Describe the emotion expressed in this image:  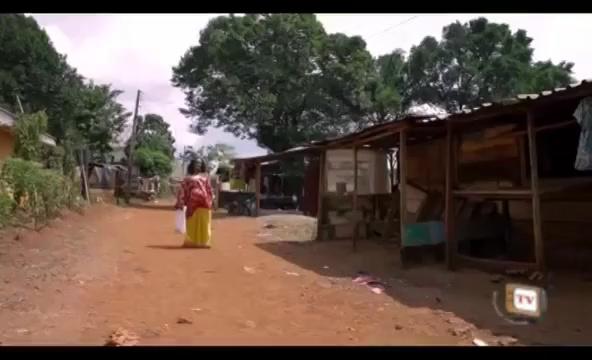
This person displays Fear, valence and arousal with high intensity.